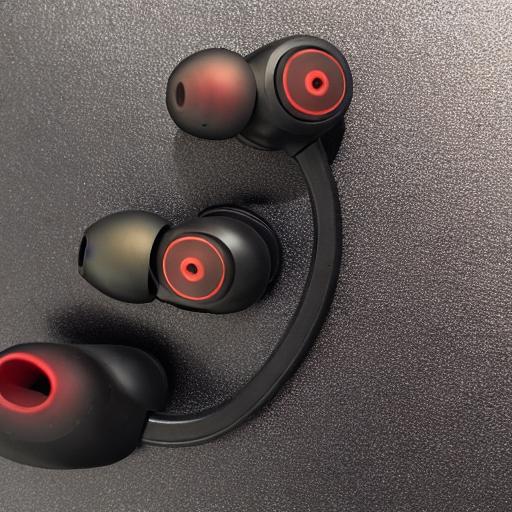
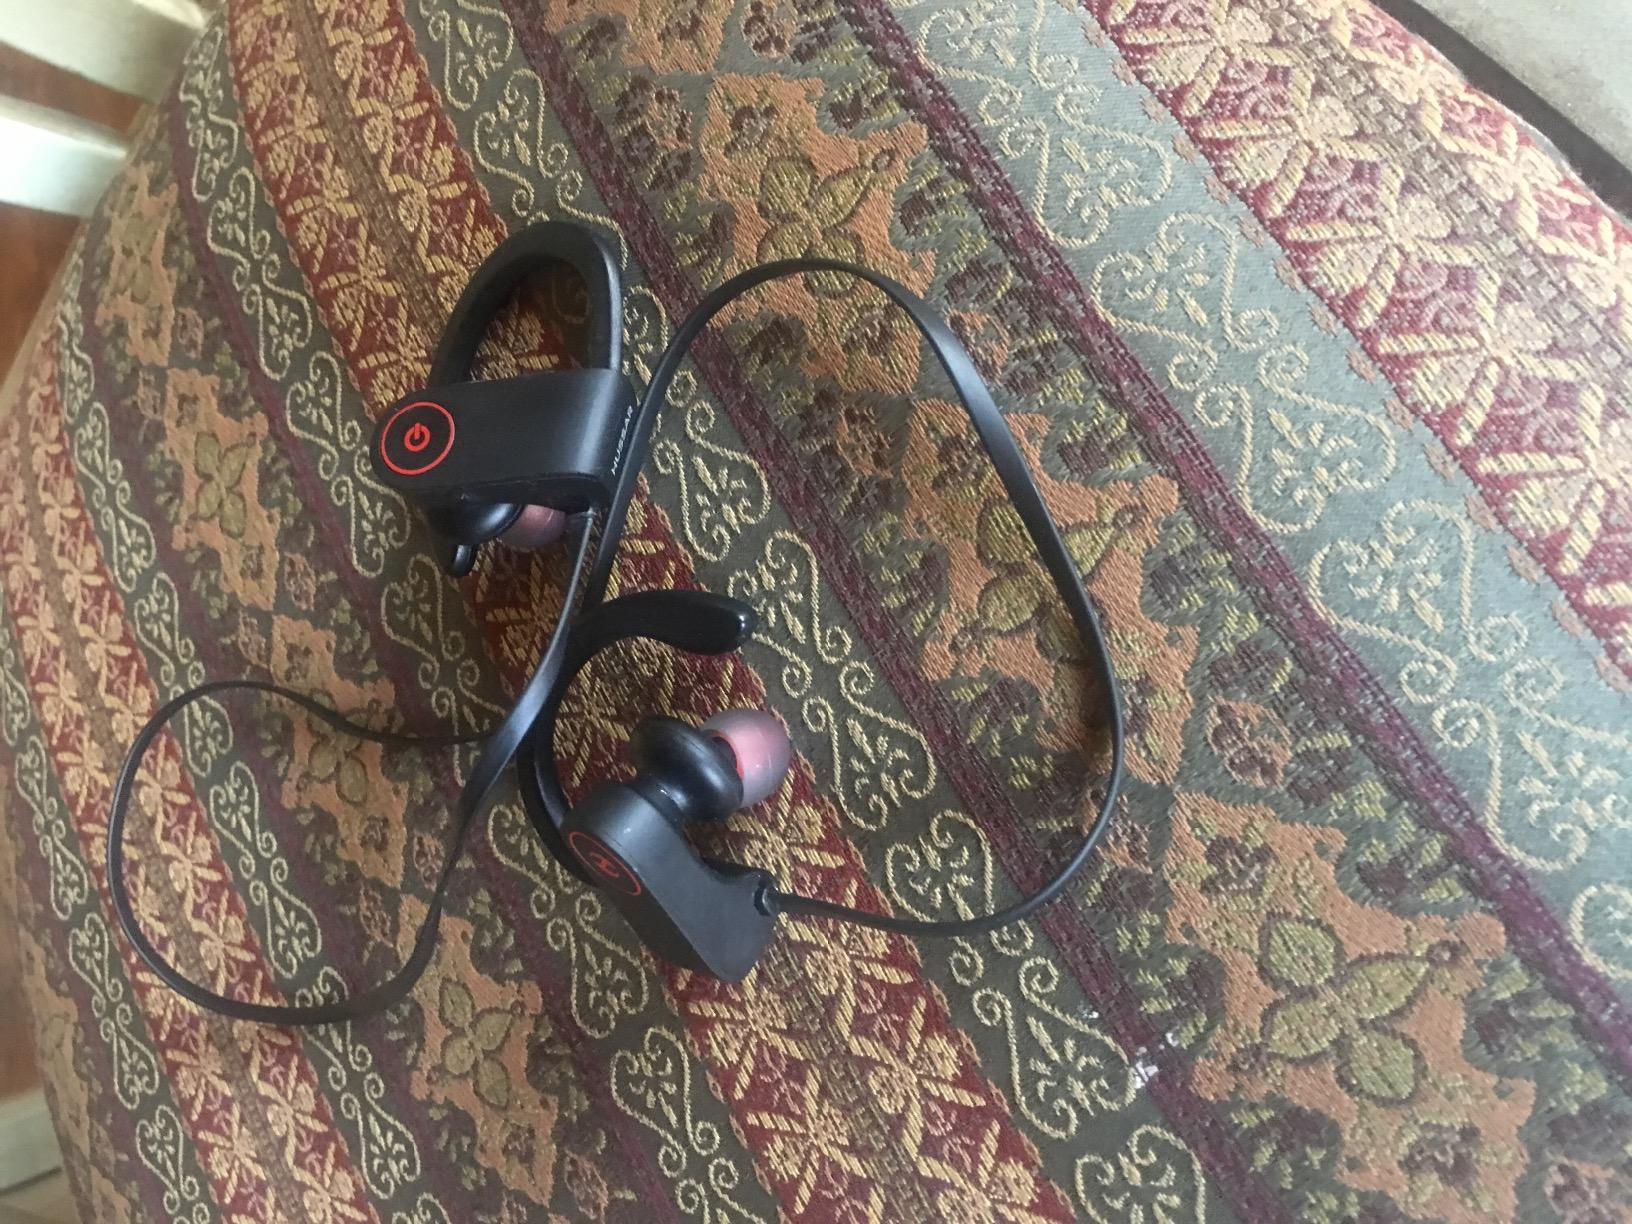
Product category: headphones
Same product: no